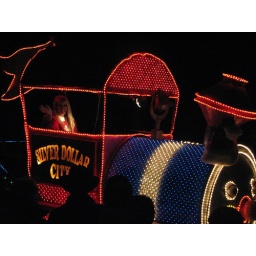
a train in the silver dollar city parade